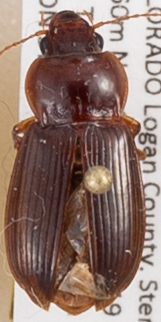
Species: Amara carinata
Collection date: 2014-06-24
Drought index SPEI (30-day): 0.71
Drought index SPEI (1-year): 0.54
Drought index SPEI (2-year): -1.01